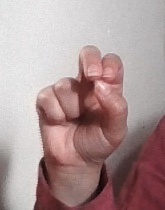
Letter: gaaf